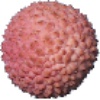
Label: Lychee 1